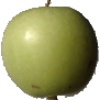
Label: Apple Granny Smith 1